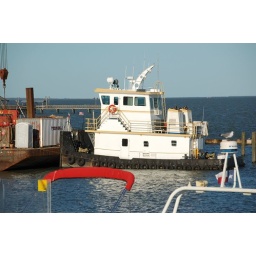
Taken from the best seat in the house in Charlotte Plumber's Restaurant, Fulton, Texas.  Fulton is right next to Rockport.